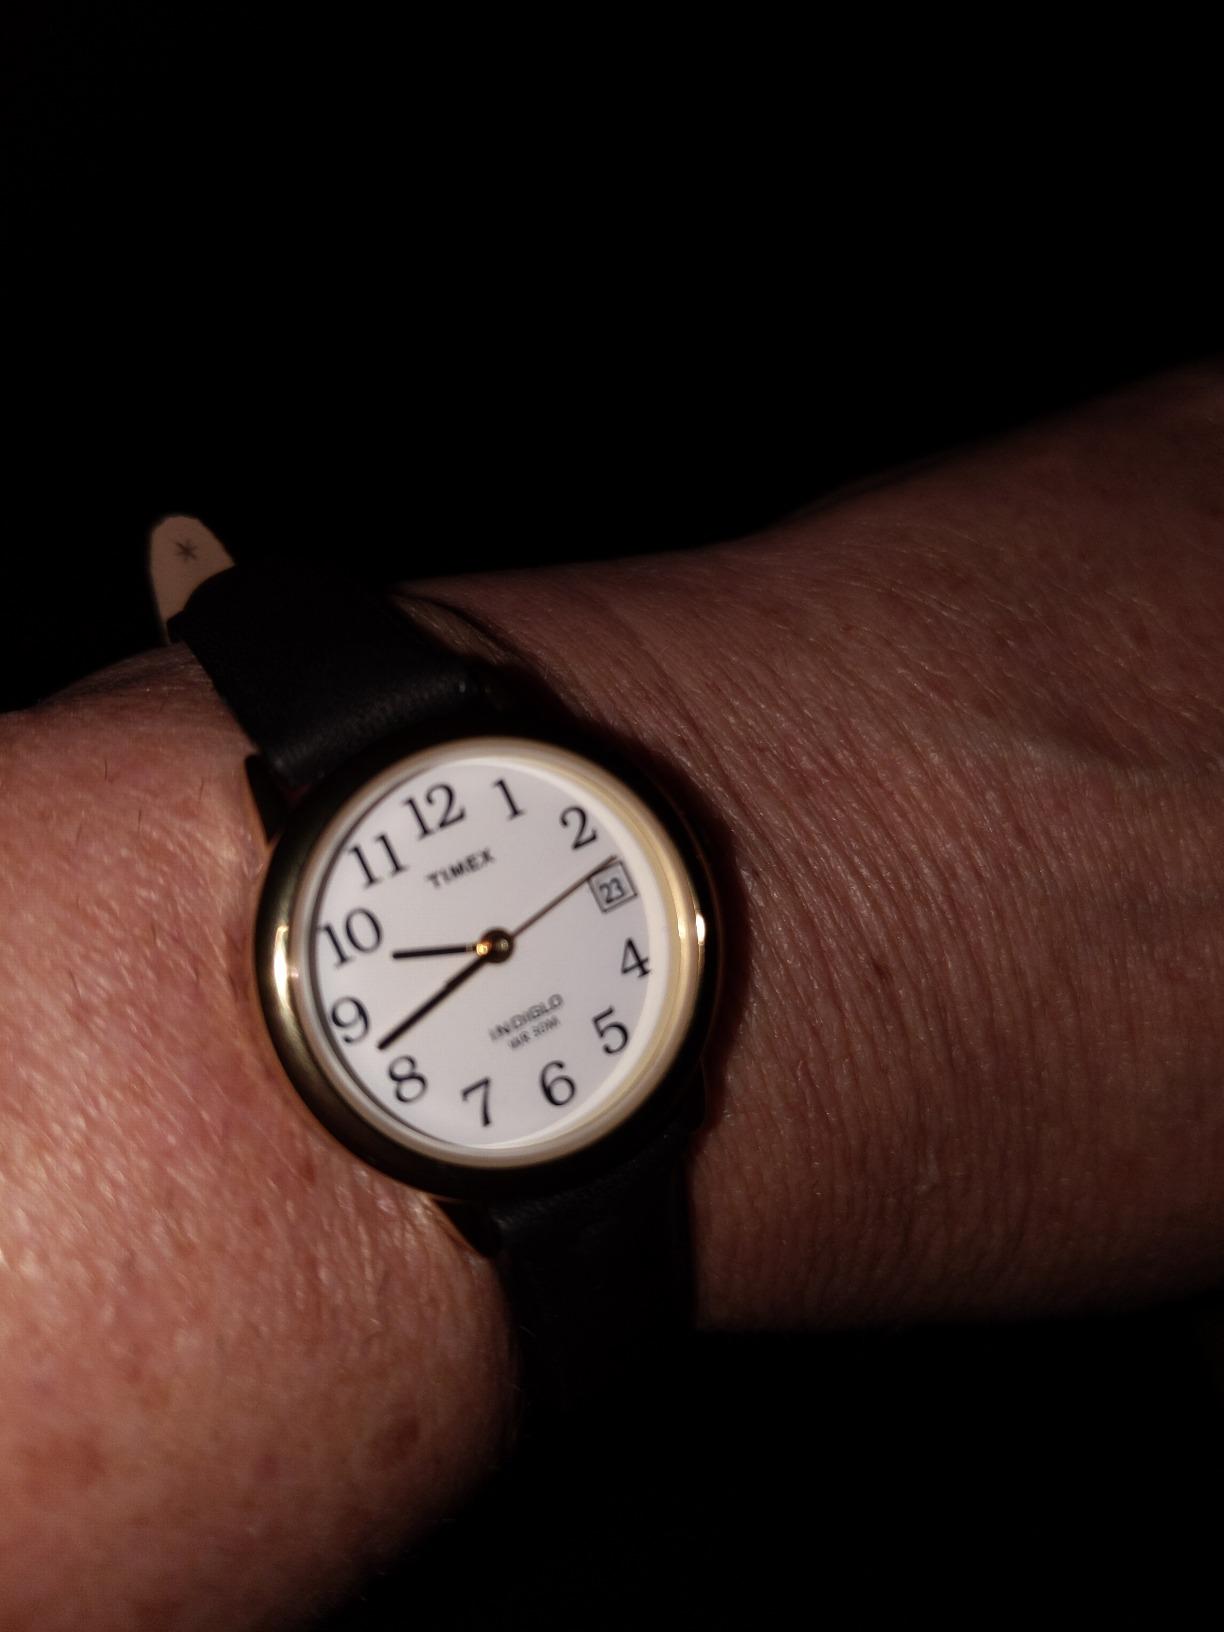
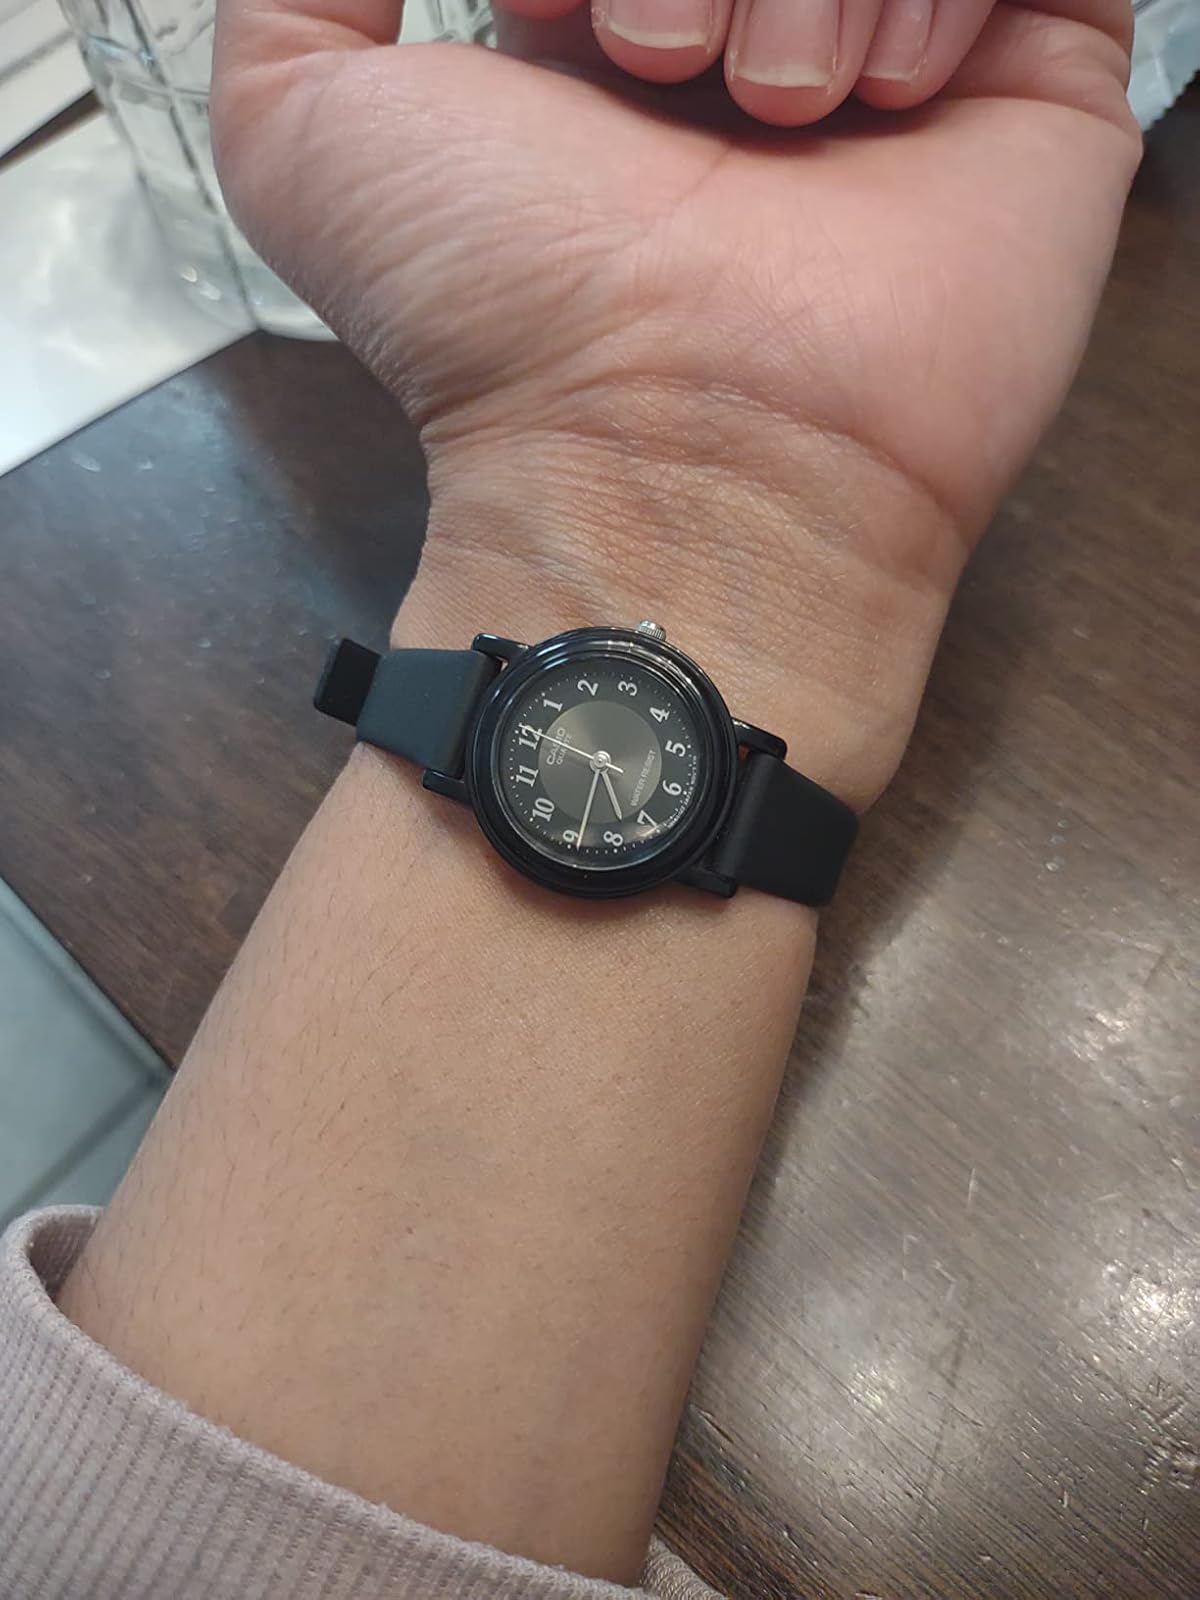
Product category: accessories_watch
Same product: no